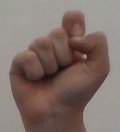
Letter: fa